Sultan Husayn Bayqara

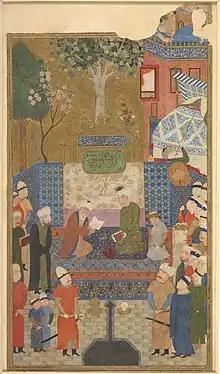
Coronation of Sultan Husayn Bayqara (attributed to Mansur). Kneeling on a throne inscribed with his name, the ruler is accompanied by his son Badi al-Zaman. To the right, an attendant carries a gold crown, while another shields it with a small, gold parasol. Both objects were the most important attributes of kingship in the Timurid era. Herat, c. 1469. Art and History Collection

Sultan Husayn Bayqara Mirza ( "Husayn Bāyqarā"; June/July 1438 – 4 May 1506) was the Timurid ruler of Herat from 1469 until May 4, 1506, with a brief interruption in 1470.